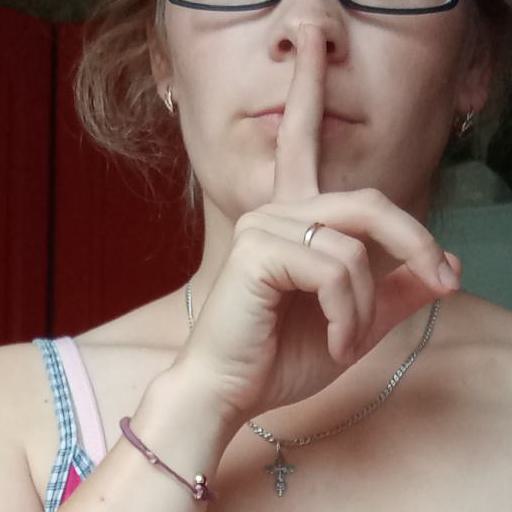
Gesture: mute